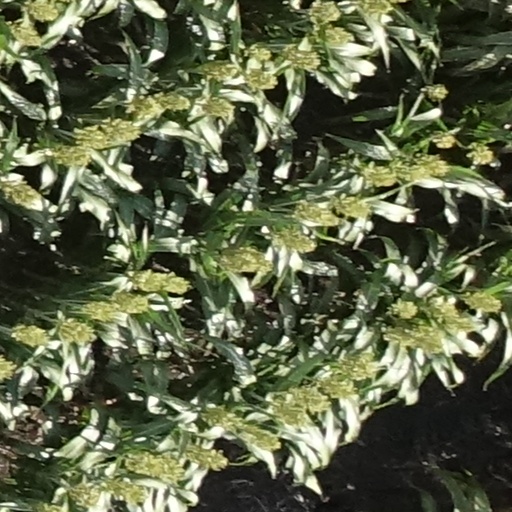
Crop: sorghum